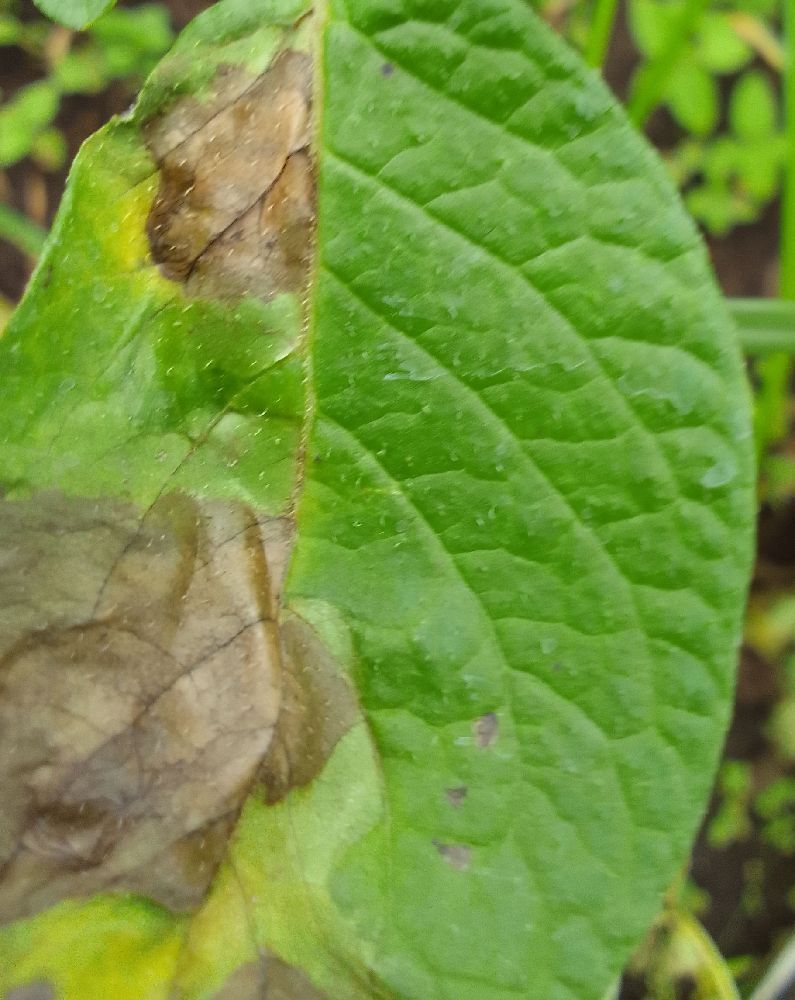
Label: Late blight